Carol Heiss

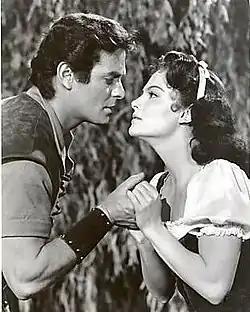
"Snow White" Carol Heiss and "Prince Charming" Edson Stroll in "Snow White and the Three Stooges", 1961

Heiss played the female lead in the 1961 film "Snow White and the Three Stooges". In the late 1970s, she began coaching in Lakewood, Ohio. Her former students include Timothy Goebel, Tonia Kwiatkowski, and Miki Ando.